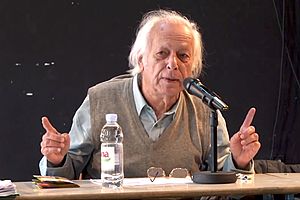
Samir Amin
Samir Amin var en egyptisk-født økonom. Han var en udvidet imperialismeteoretiker med argumenterende vægt på det "efterslæb" i form af de handelsvaner og infrastruktur, kolonimagterne efterlod, da de rømmede kolonierne, hvilket giver massive problemer med udviklingen i u-lande.